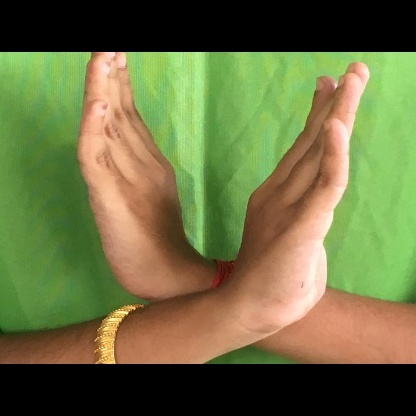
Mudra: Swastikam